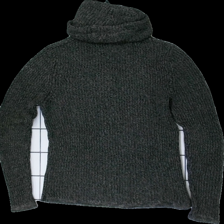
View: back
Type: Sweater
Category: Men
Brand: Not in the list
Brand text on label: denim day
Colors: Grey
Material: 58% acrylic 42% cotton
Cut: Regular, Turtle neck
Size: M
Season: All
Holes: Major
Damage: hål i armhåla
Damage location: middle right
Damage 2 location: bottom left
Damage 3 location: bottom right
Price range: <50
Recommended usage: Export
Description: grå tjocktröja med hög krage, hål i höger armhåla